Santa Fe class 1158

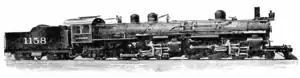
Flexible-boilered Mallet system steam locomotive of the Atchison, Topeka and Santa Fe Railroad

The Atchison, Topeka and Santa Fe Railway's 1158 class comprised two 2-6-6-2 articulated steam locomotives built in 1910 by the Baldwin Locomotive Works.